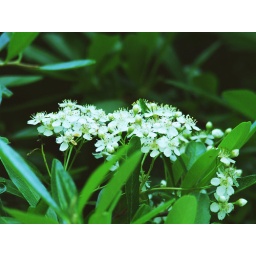
flowers by college hill